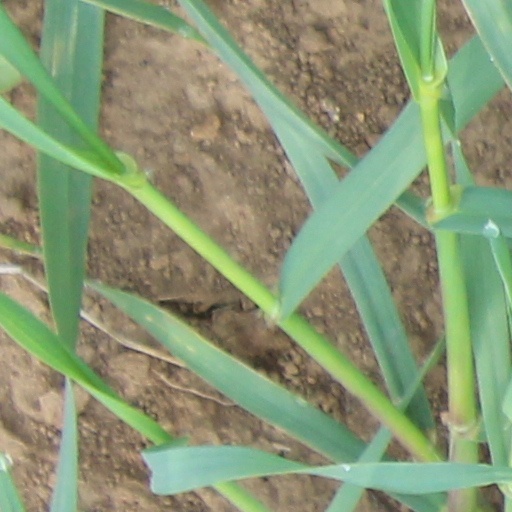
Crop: wheat